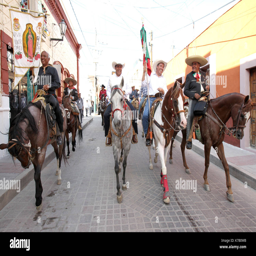
riders on horseback led by the governor , parade through the streets